Latvian Television

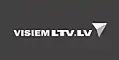
"Visiem LTV" logo (2016–2021)

On 1 January 1993, Latvian Television and Radio Latvia became members of the European Broadcasting Union (EBU). On 2 February 1998, LTV along with LNT, Channel 31 (now TV3) and TV Riga (later TV5) converted to PAL color. In 2003, LTV2, the second channel, was rebranded as LTV7. The 7 was due to the initial slogan of the renamed service, "Because every day is like a holiday", which was coupled with its new programming concept, content and higher advertising rates.